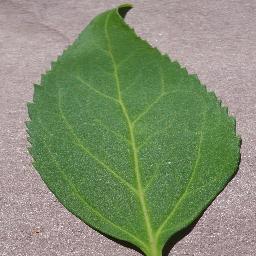
Label: Cherry___healthy